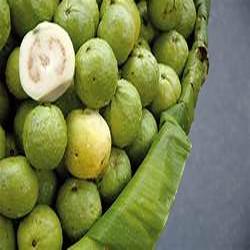
Label: Guava